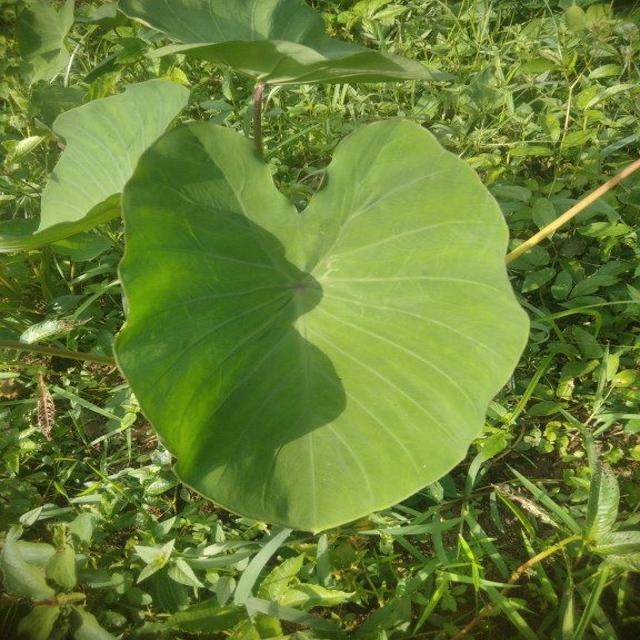
Label: Healthy